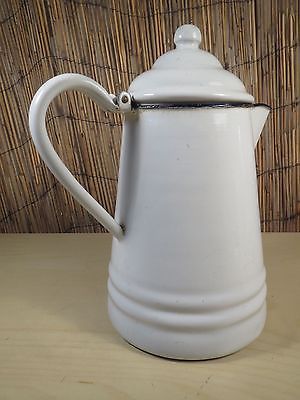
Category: kettle